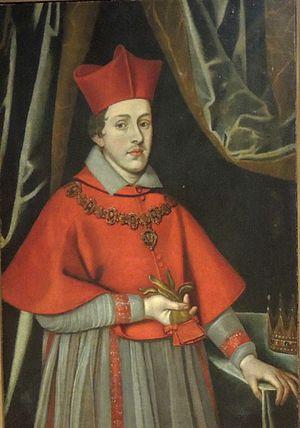
Ferdinand de Mantoue de la famille de Gonzague, en italien Ferdinando Gonzaga, est un prince italien né le 26 avril 1587 à Mantoue et mort le 29 octobre 1626 à Mantoue. Il est le sixième duc de Mantoue et quatrième duc de Montferrat.